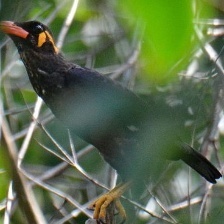
Species: ENGGANO MYNA
Scientific name: GRACULA ENGANENSIS